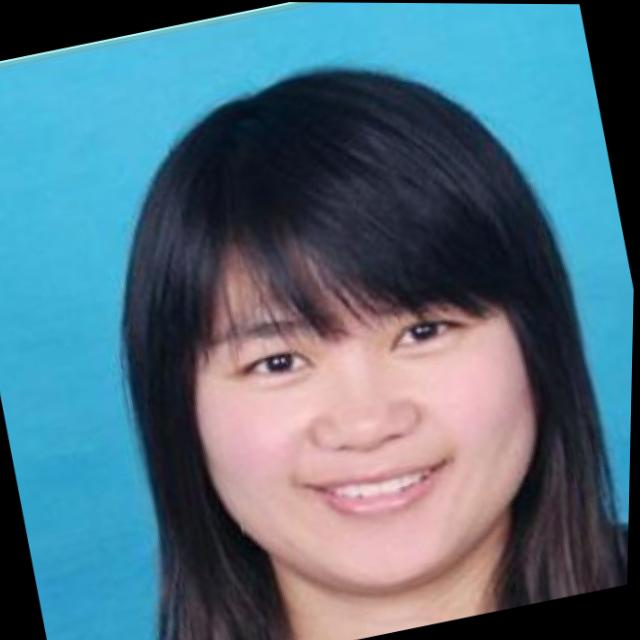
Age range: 21-44